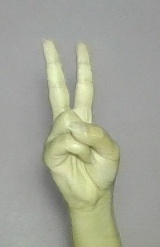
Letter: taa